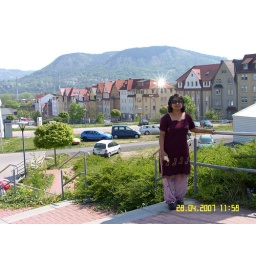
Ripa in front of Zeiss Work bus stoppage, near our first house in Jena, Germany.